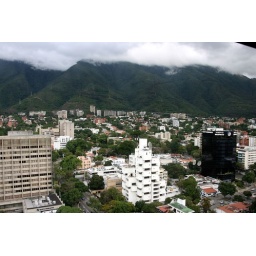
From my office window in Caracas